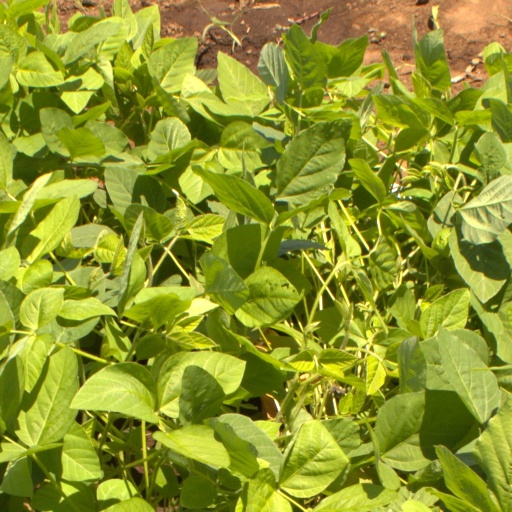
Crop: soybean